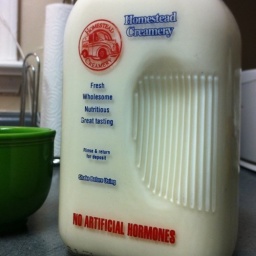
Milk in glass > Milk in plastic or paper